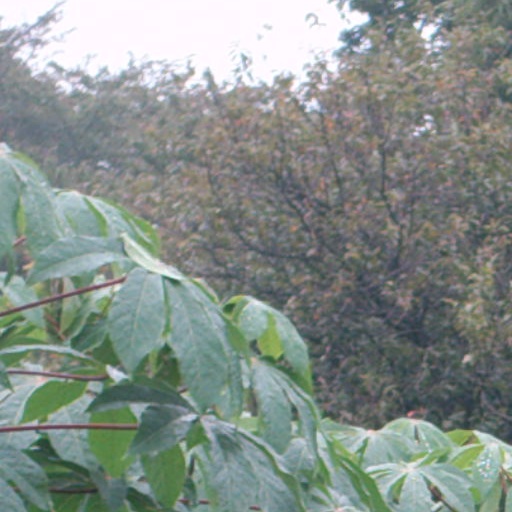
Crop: cassava